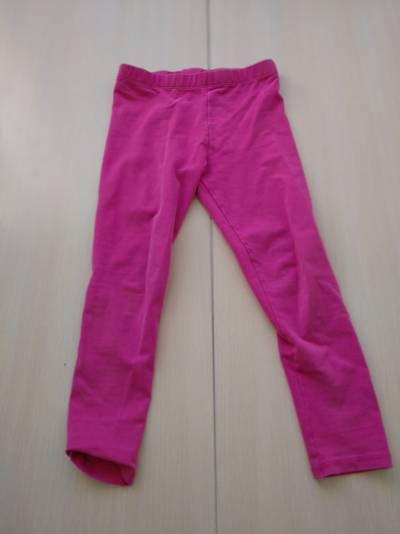
Waste category: clothes